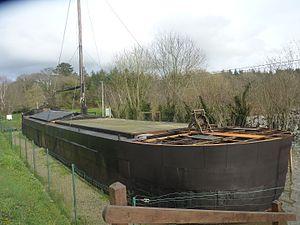
Le chaland Victor, construit en 1893, long de 26,8 m et large de 4,6 m, dernier vestige de la batellerie navigant sur le canal de Nantes à Brest. Appartenant à un propriétaire de Port-Launay, Il navigua jusqu'en 1932, transportant du maërl et des scories destinées à fertiliser les terres dans le sens montant, et des ardoises au retour dans le sens descendant. Le 2 décembre 1932, il heurta le pont de Ti-Men, à la limite des communes de Lennon, Gouézec et Pleyben et cessa de naviguer. A partir de 2003, il a été rénové par l'association ""Il faut sauver Victor""."
Port-Launay [pɔʁlonɛ] signifiant « Moulin-de-l'aulnaie » est une commune du département du Finistère, dans la région Bretagne, en France. Elle est traversée par l'Aulne.
Le canal de Nantes à Brest est un canal à petit gabarit qui relie les villes de Nantes et de Brest et emprunte les vallées de l'Erdre, de l’Isac, de l’Oust, du Blavet, du Doré, du Kergoat, de l’Hyères et de l’Aulne ; ces rivières sont reliées par trois canaux de jonction franchissant des lignes de partage des eaux. Sa construction remonte à la première moitié du XIXᵉ siècle et sa longueur totale est de 364 km.
Lennon [lɛnɔ̃] est une commune du département du Finistère, dans la région Bretagne, en France.